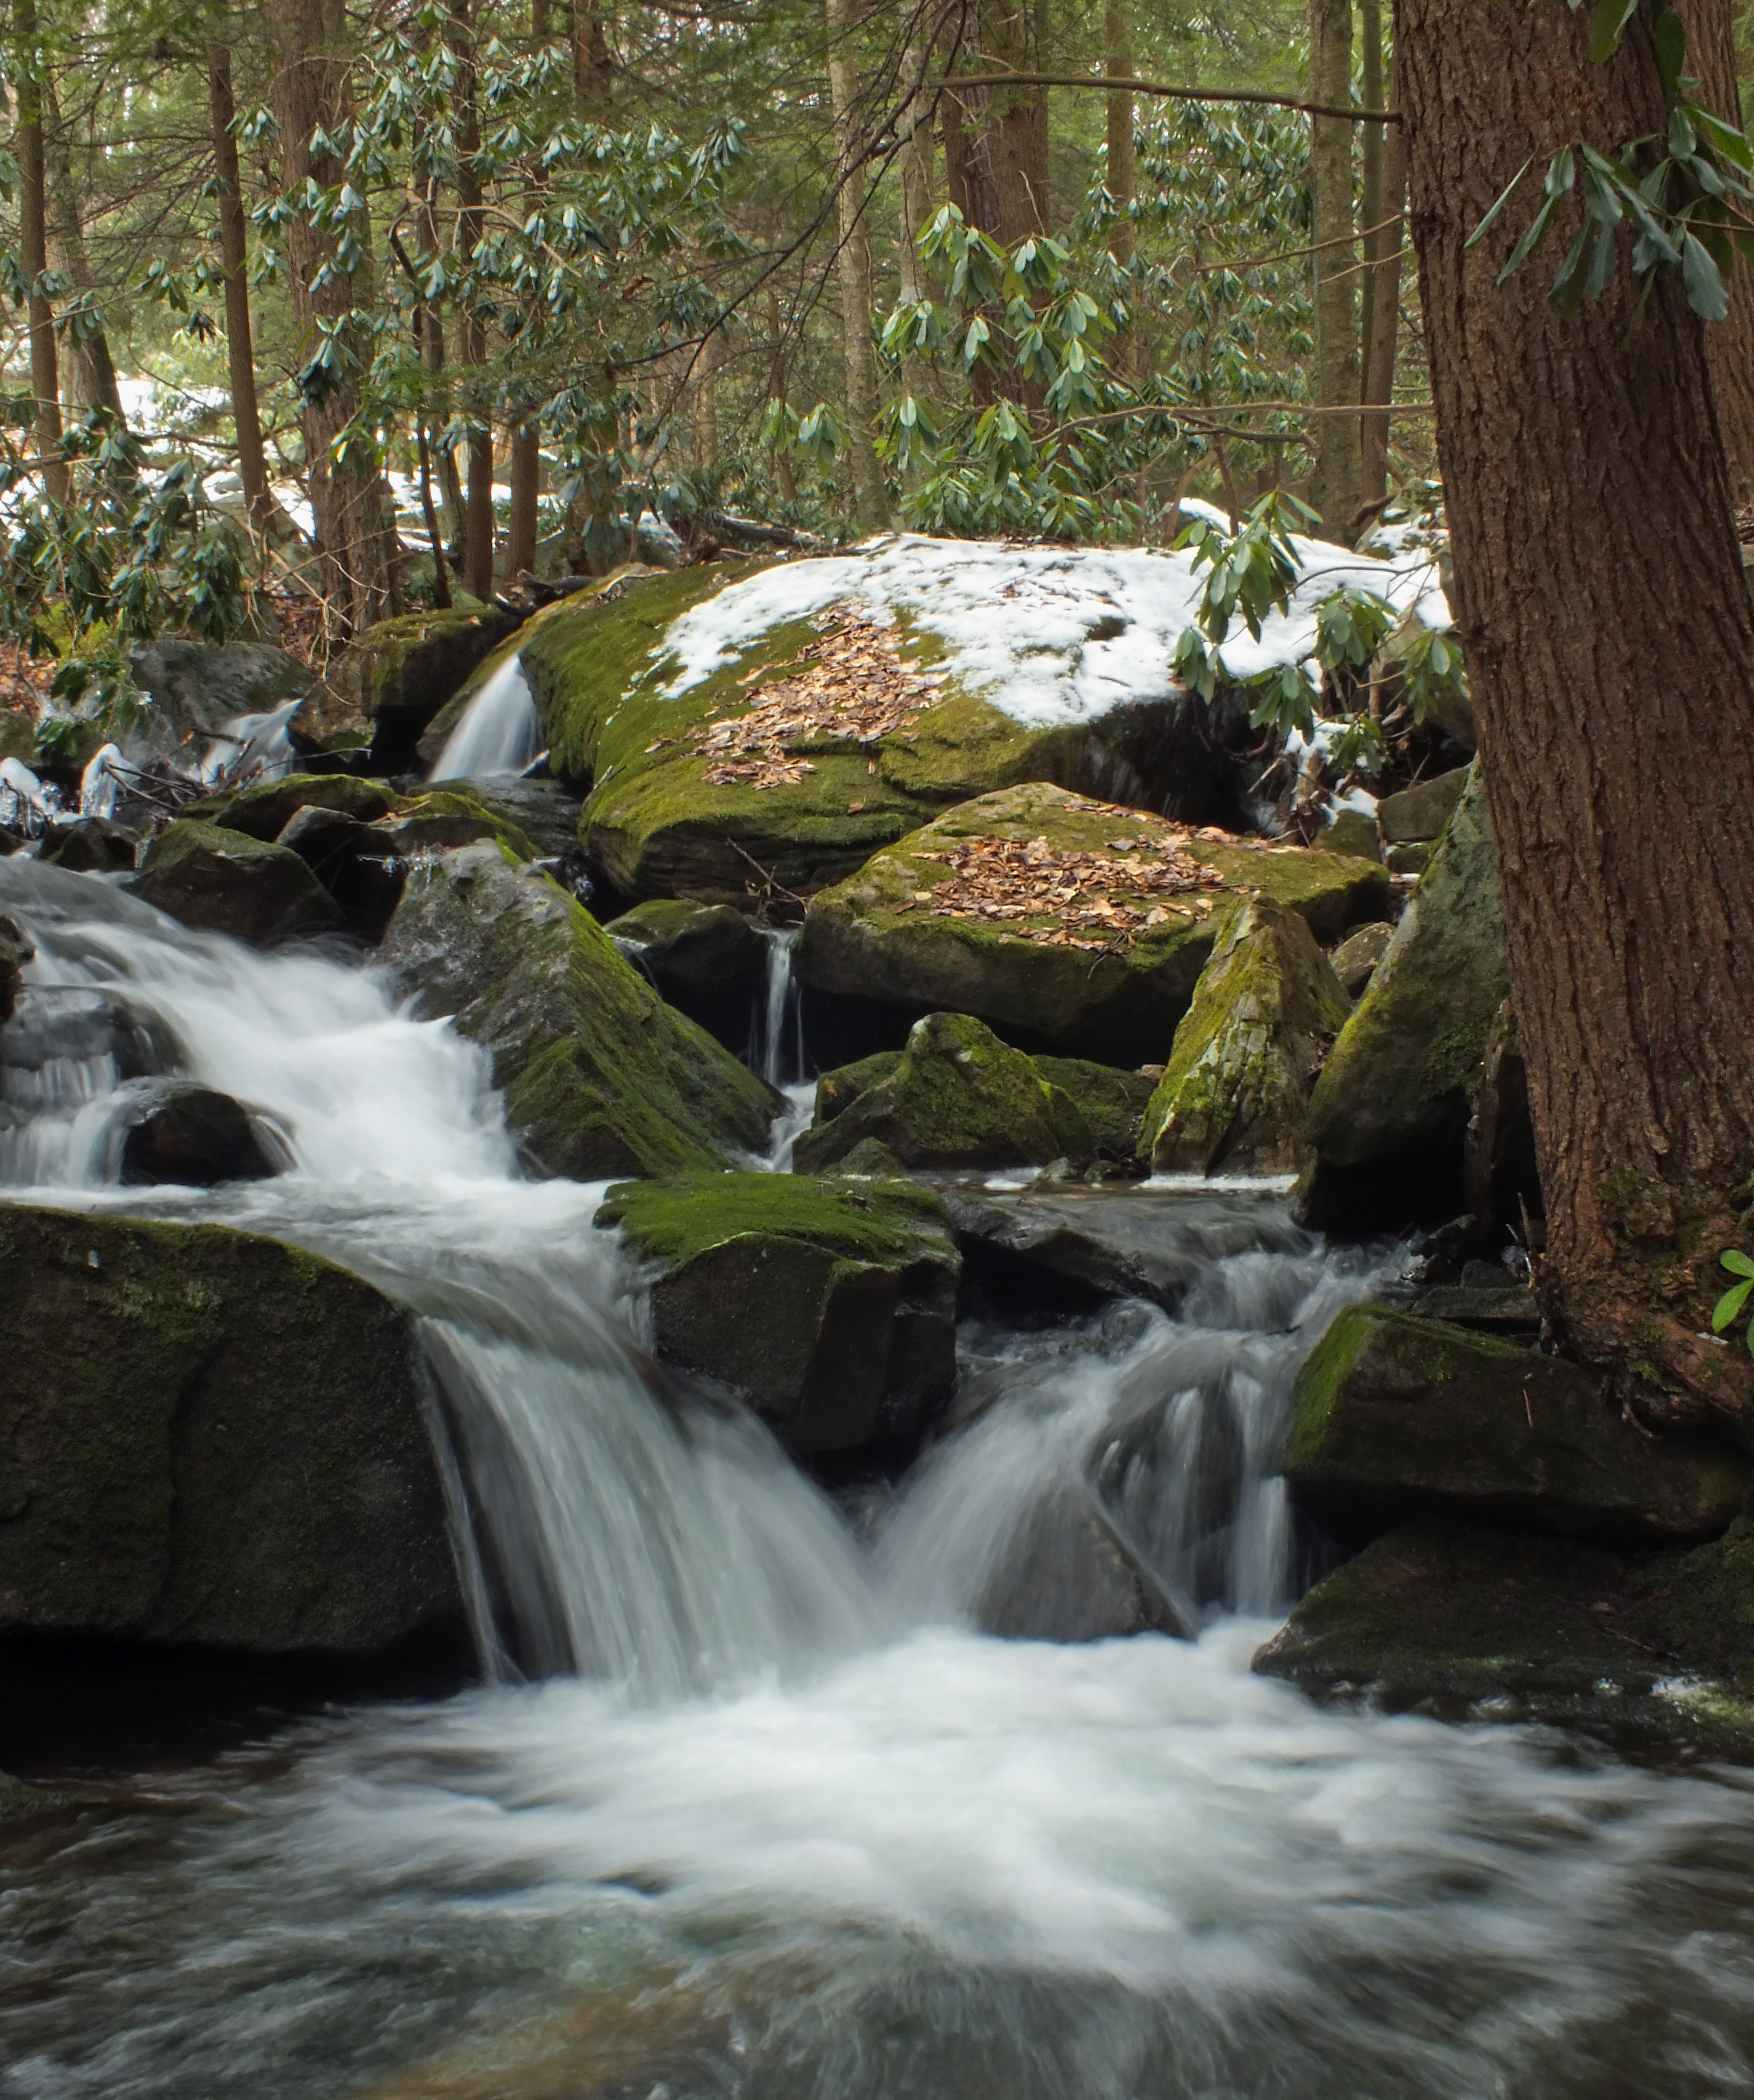
landscape, tree, water, nature, forest, rock, waterfall, creek, snow, winter, hiking, leaf, river, moss, stream, autumn, rapid, botany, body of water, rocks, creativecommons, rainforest, falls, quehannawildarea, pennsylvaniawilds, ravine, cascades, pennsylvania, rhododendron, elkcounty, moshannonstateforest, teaberrytrail, paigerun, woodland, habitat, water feature, watercourse, natural environment